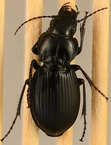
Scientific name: Cyclotrachelus torvus
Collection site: Northern Great Plains Research Laboratory NEON (NOGP), plot NOGP_007